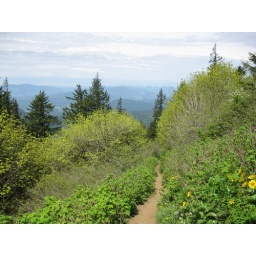
One little girl in a pale pink coat heard